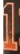
Number: 1